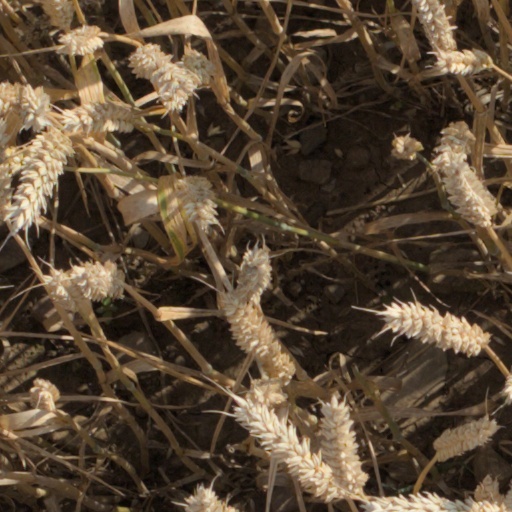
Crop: wheat